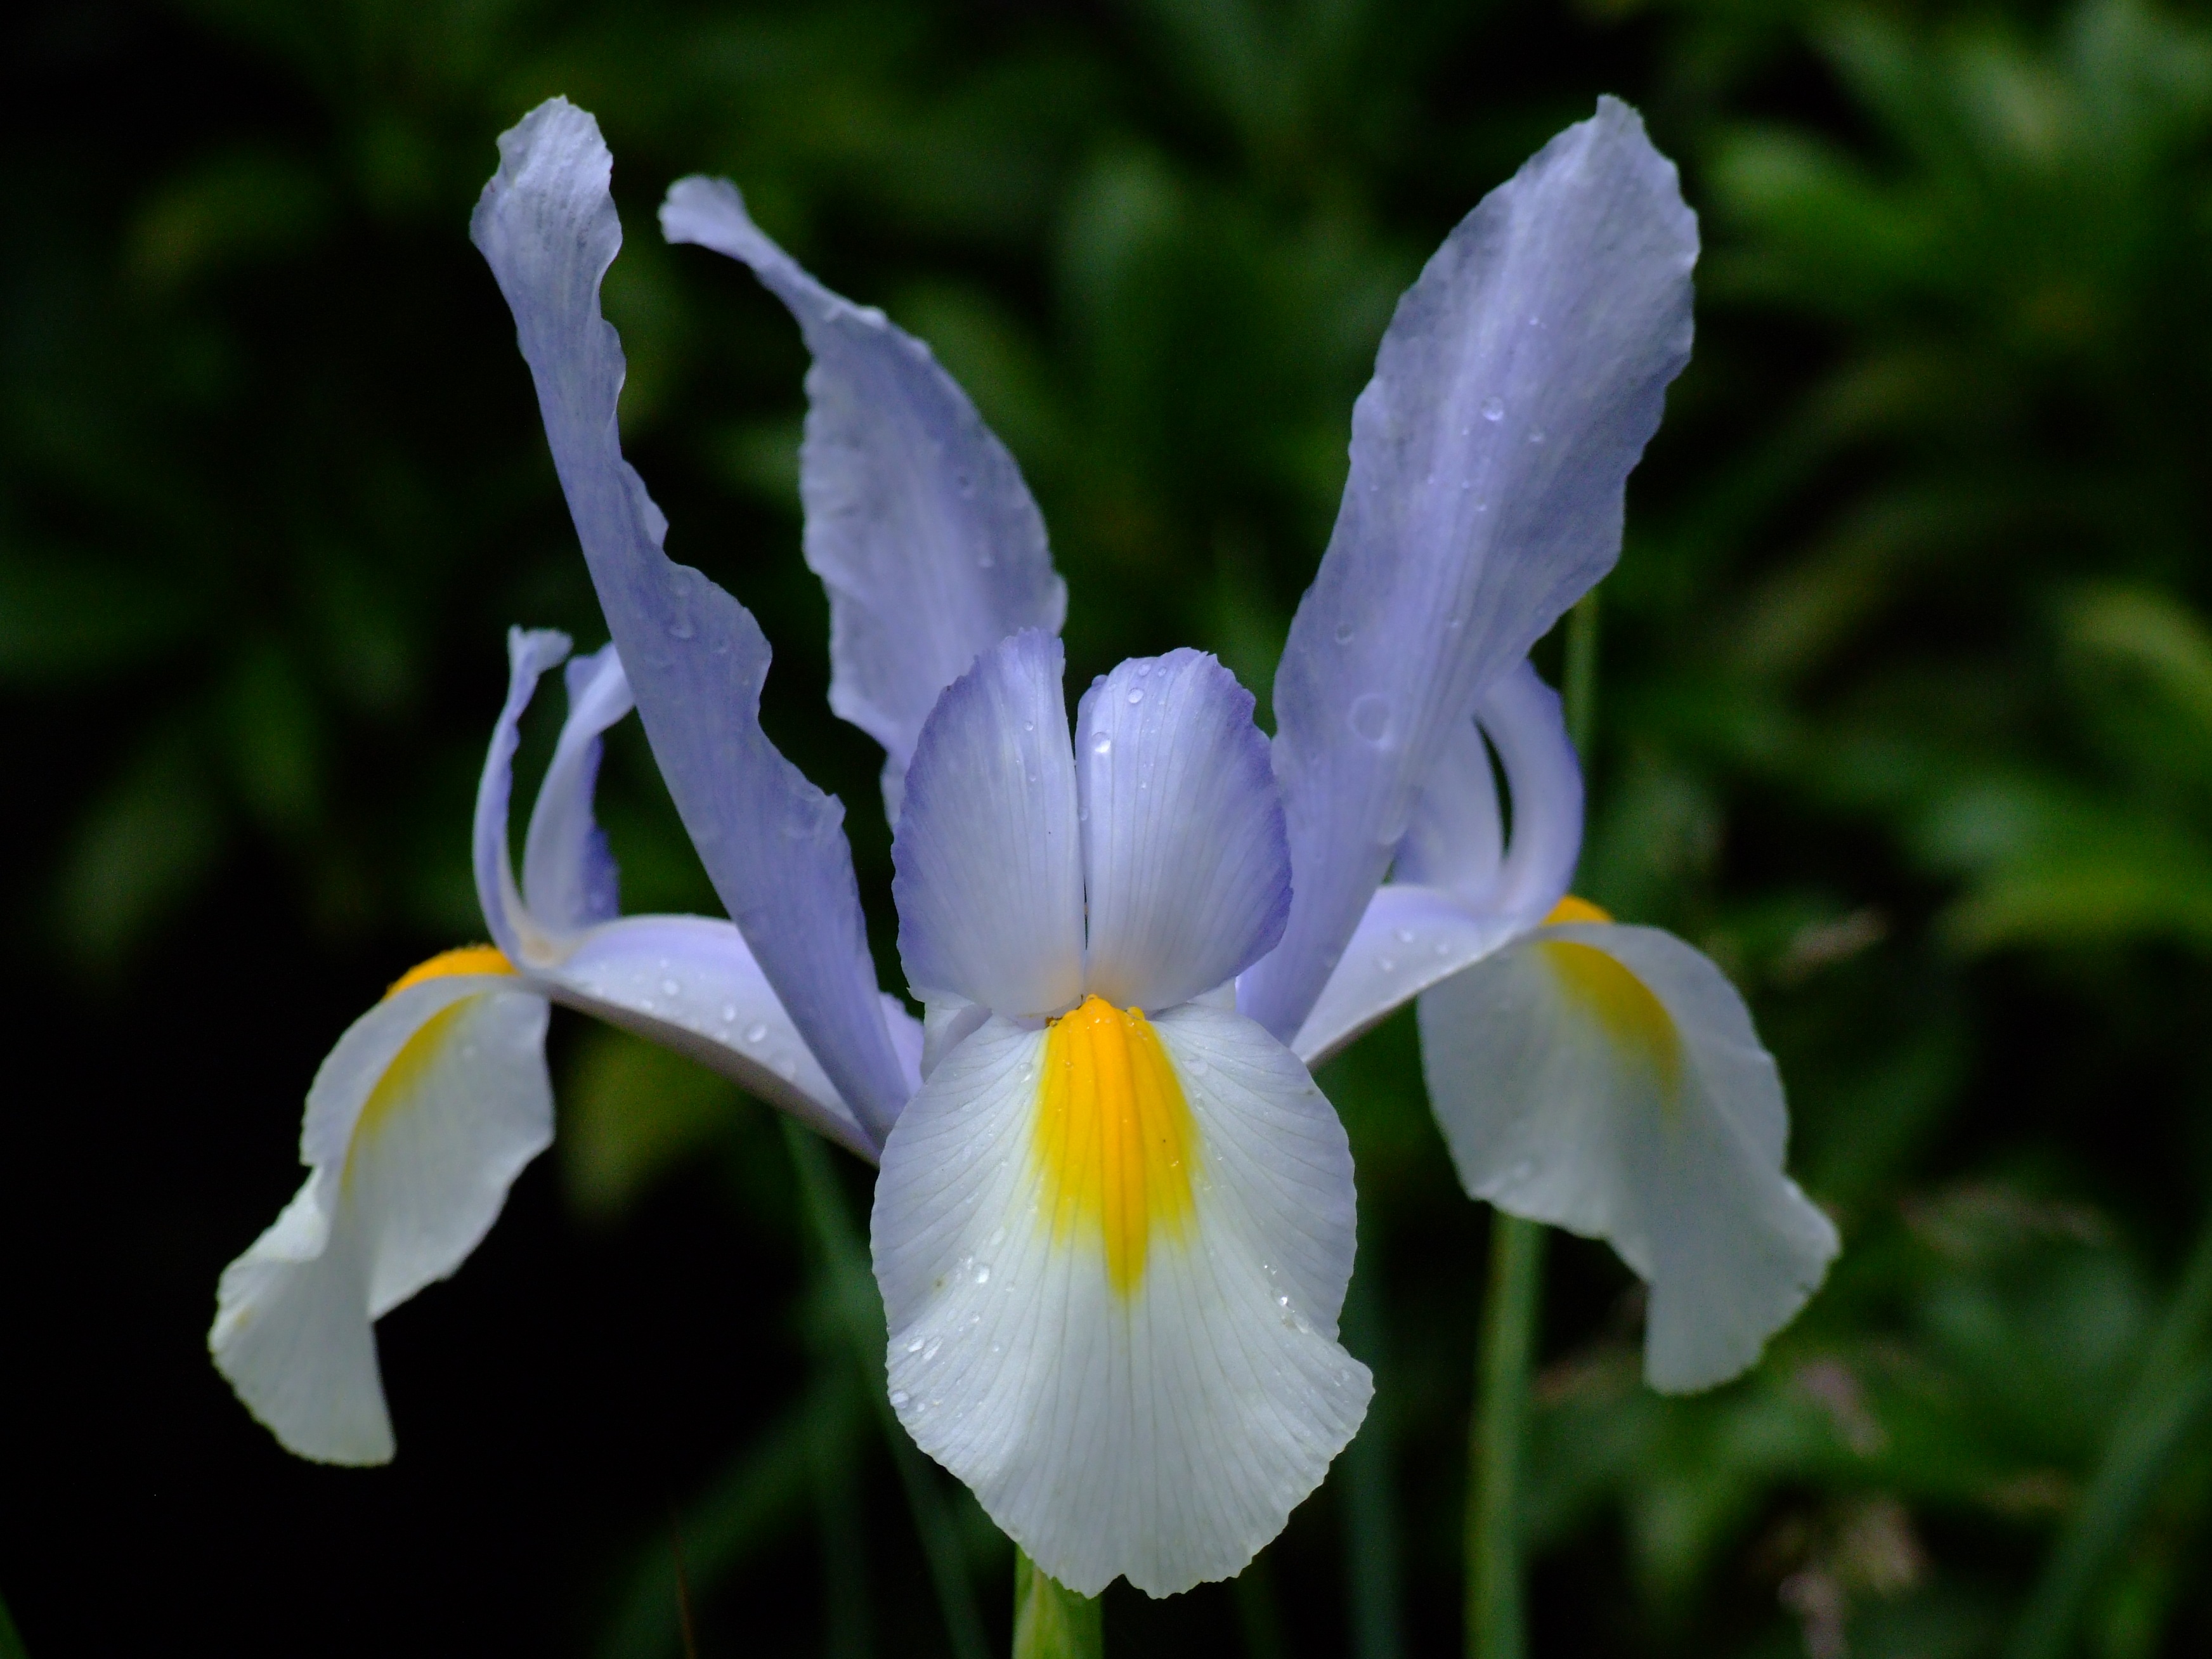
open, plant, flower, petal, bloom, macro, botany, flora, iris, eye, macro photography, flowering plant, land plant, iris family